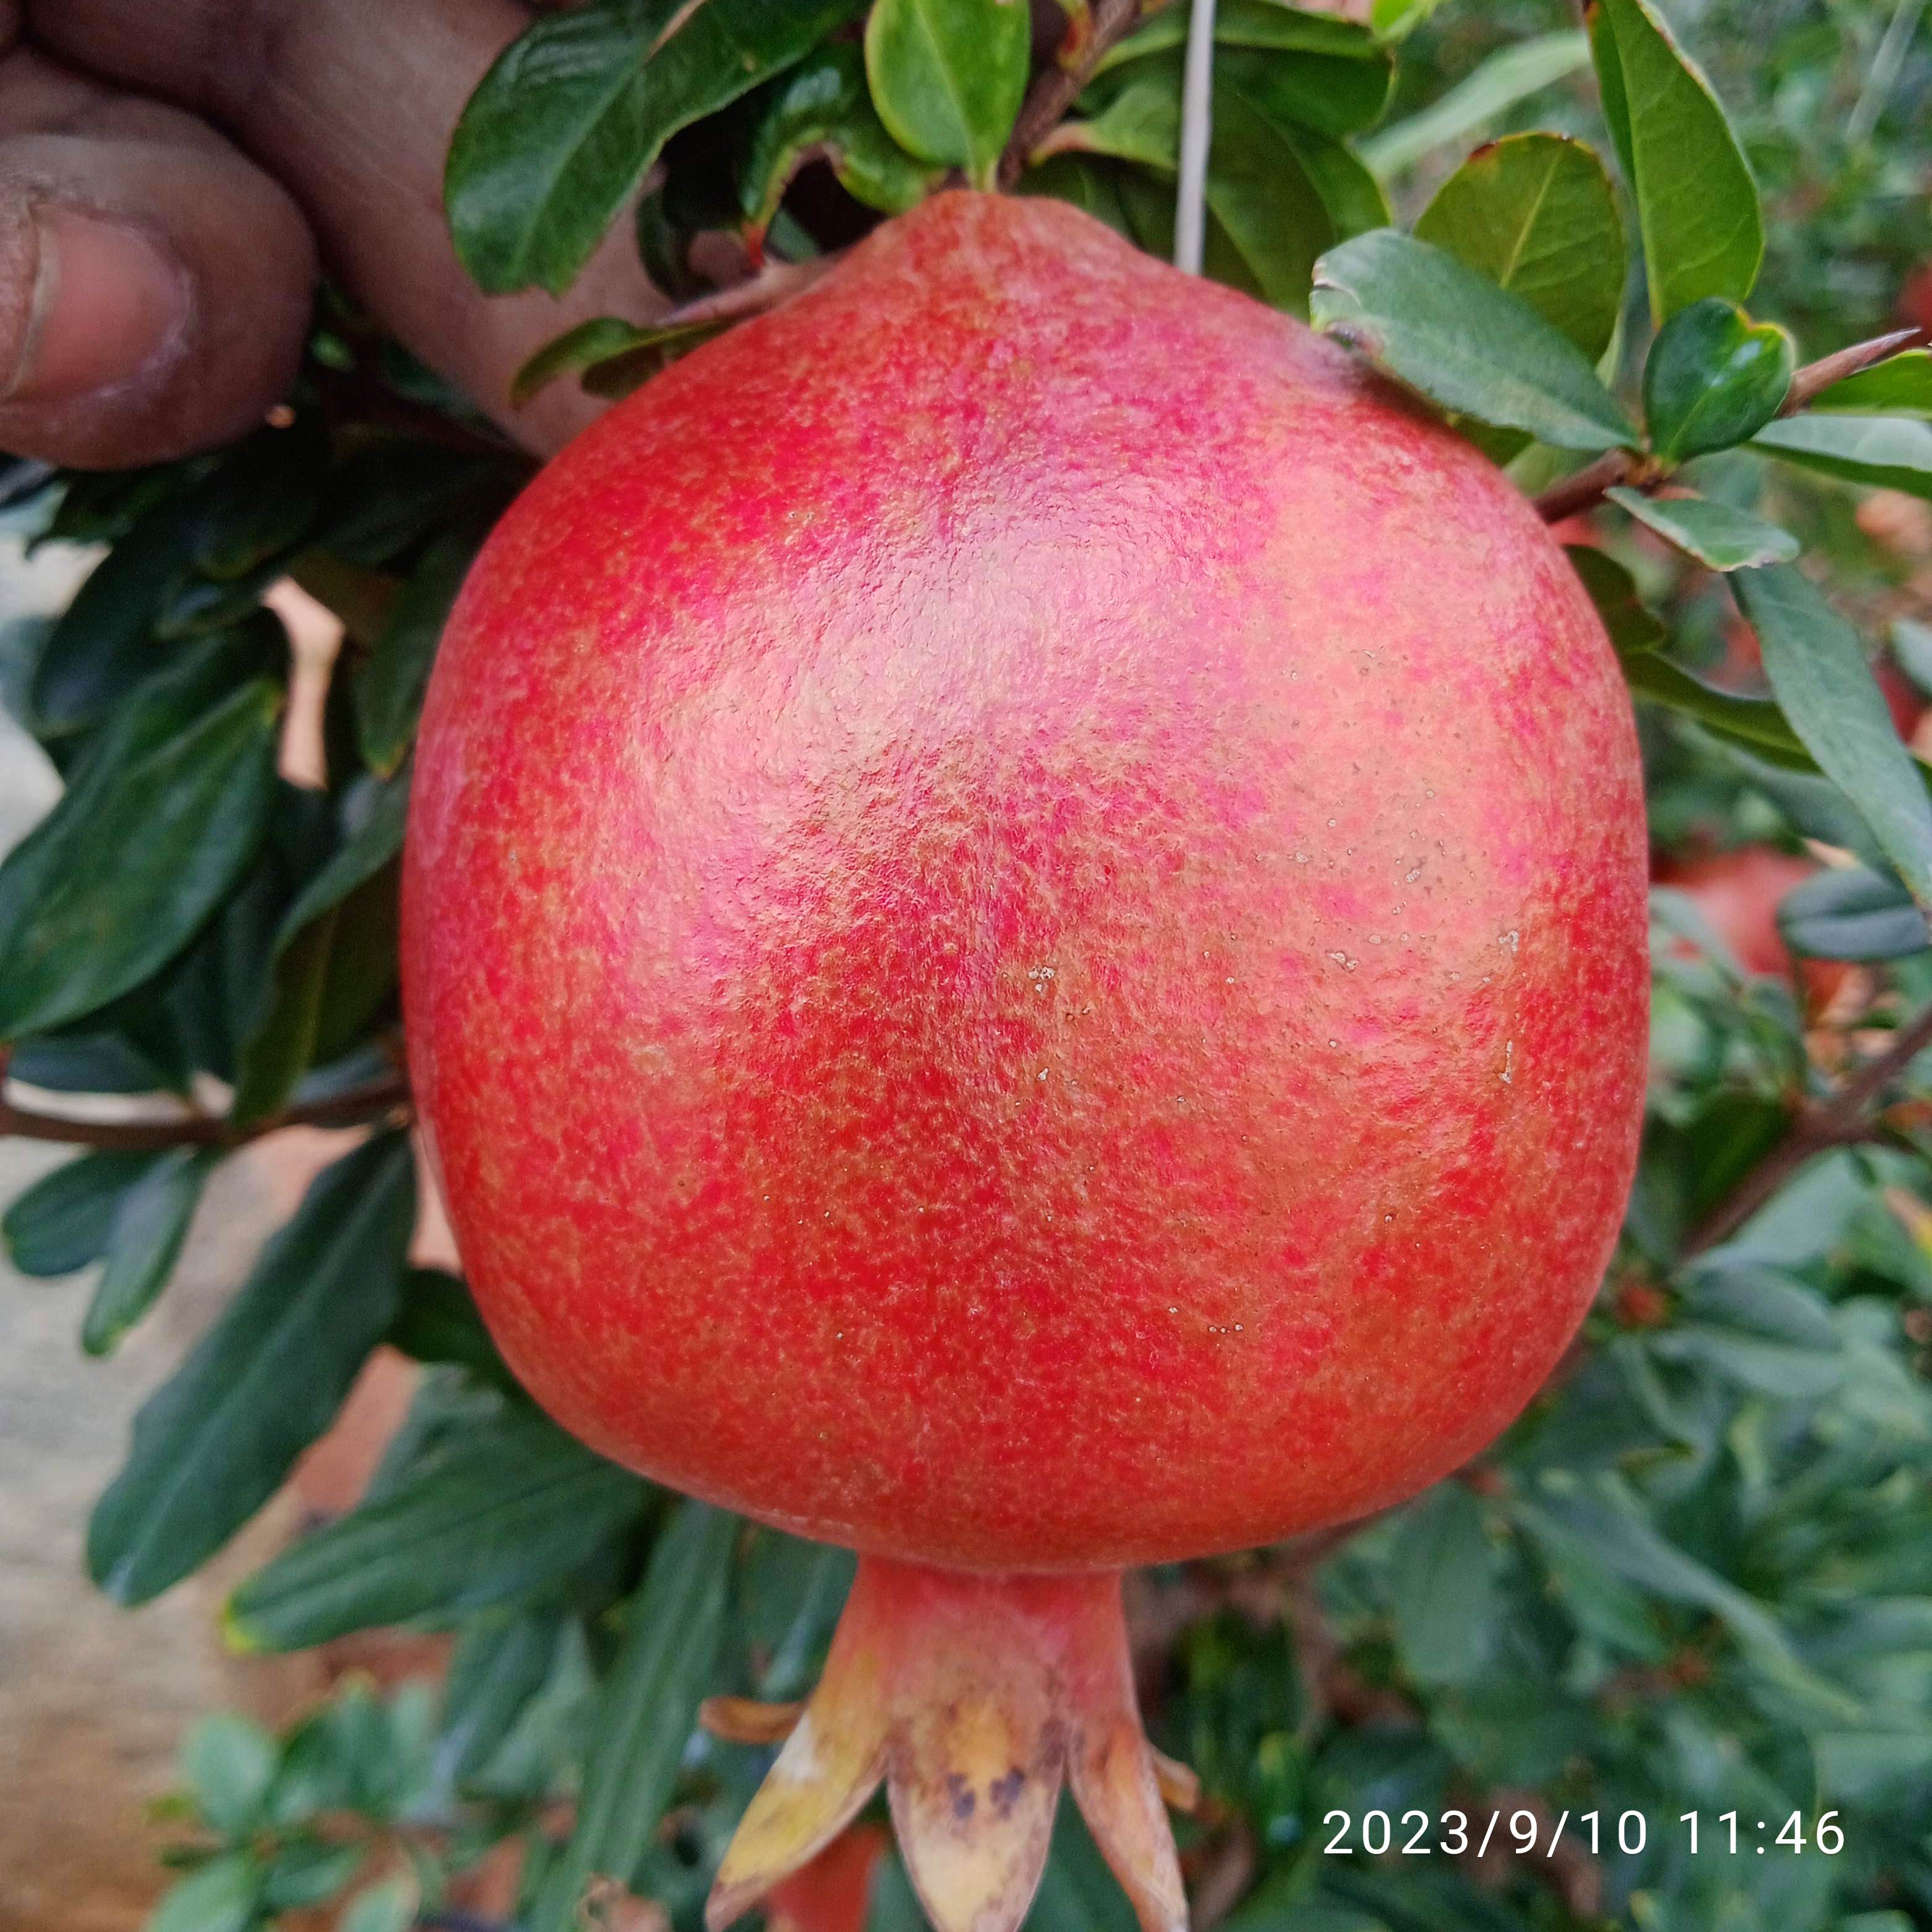
Label: Healthy